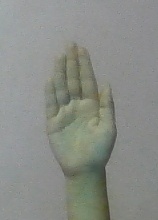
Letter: seen